Martin Foley (politician)

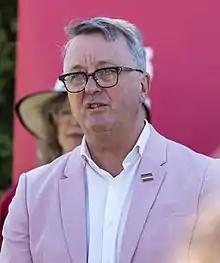
Foley in 2022

Martin Peter Foley (born 17 May 1962) is a former Australian politician. He was a Labor Party member of the Victorian Legislative Assembly between 2007 and 2022, representing Albert Park. He was the Minister for Equality in the First and Second Andrews Ministry between December 2014 and June 2022 and the Minister for Health and Minister for Ambulance Services between September 2020 and June 2022. He was previously the Minister for Mental Health and Minister for Creative Industries prior to September 2020.